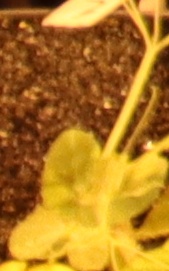
Label: Field Pea